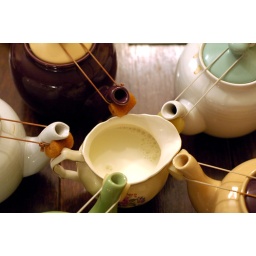
Someone remarked that the pots look like cows gathered around the milk.